Fried eggplant

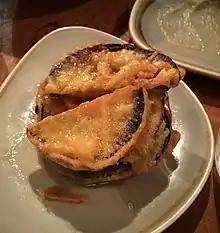
"," aubergine crisps with honey.

Fried eggplant, or fried aubergine, is featured in dishes of many different cuisines.